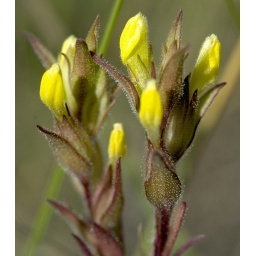
tiny flower in the grass